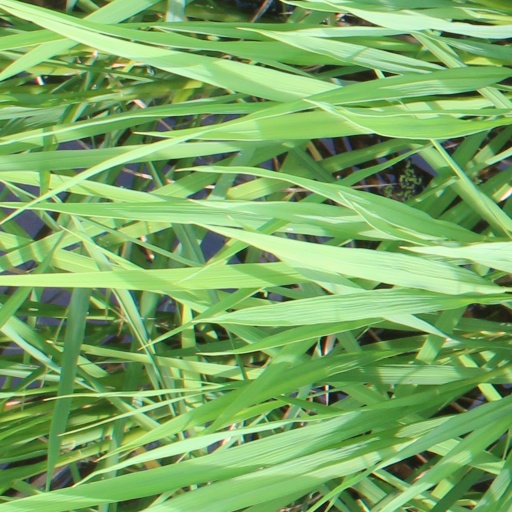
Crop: rice